Valleyfair

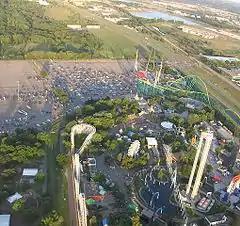
Aerial view of Valleyfair

Valleyfair is a amusement park in Shakopee, Minnesota, United States. Owned by Six Flags Entertainment Corporation, the park opened in 1976 and features over 75 rides and attractions including eight roller coasters. Valleyfair also has a water park called Soak City which is included with the price of admission. Cedar Point and Valleyfair were the first two parks in the Cedar Fair chain (although Cedar Point Amusement Park originally opened in 1870) and a combination of the park names – "cedar" and "fair" – were used to name the original company.